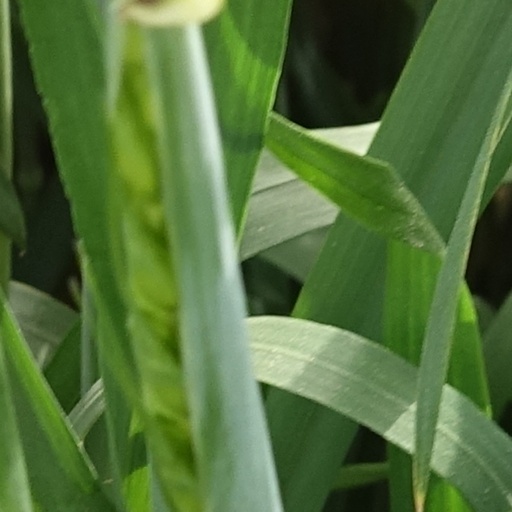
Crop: wheat